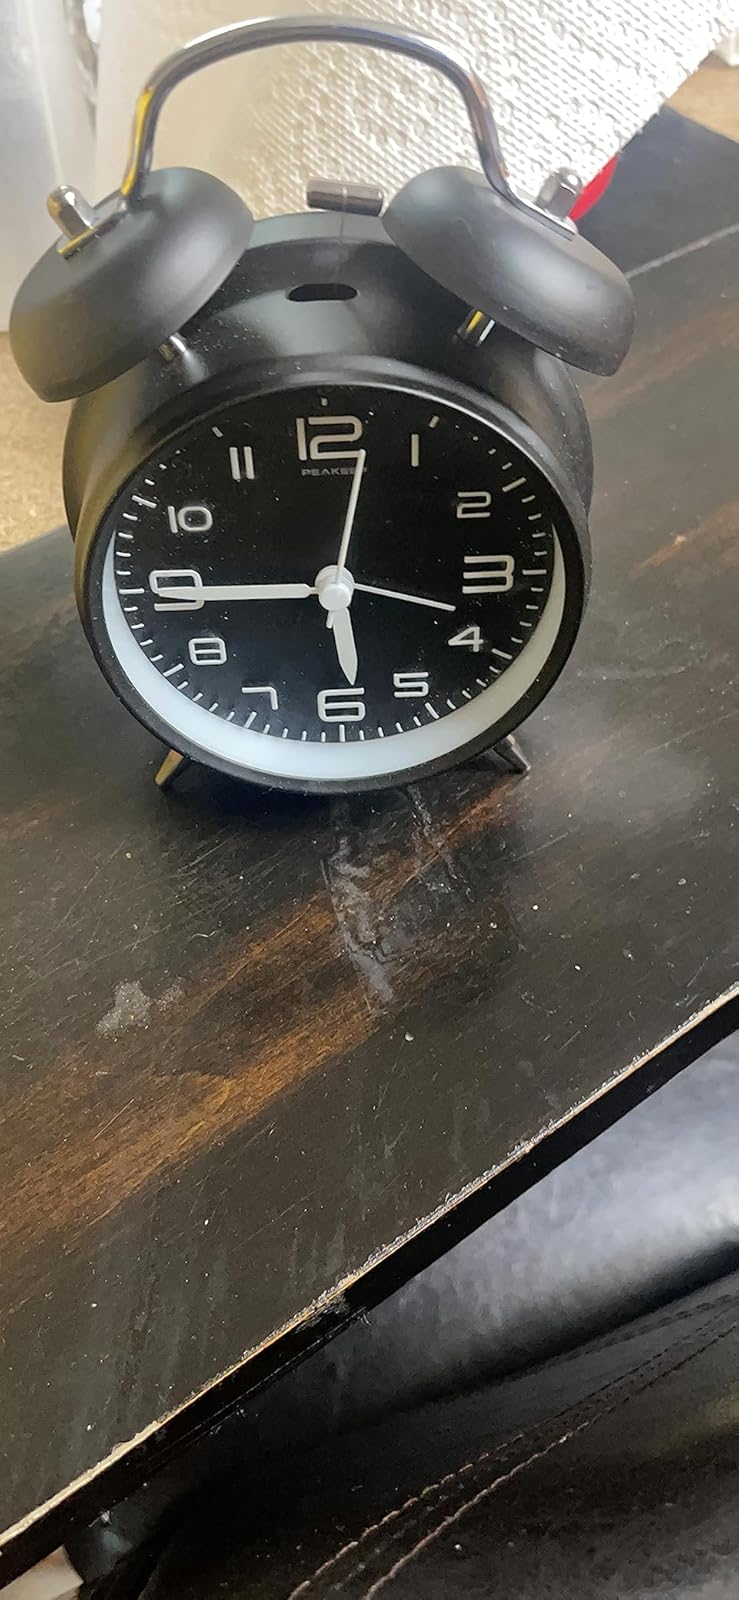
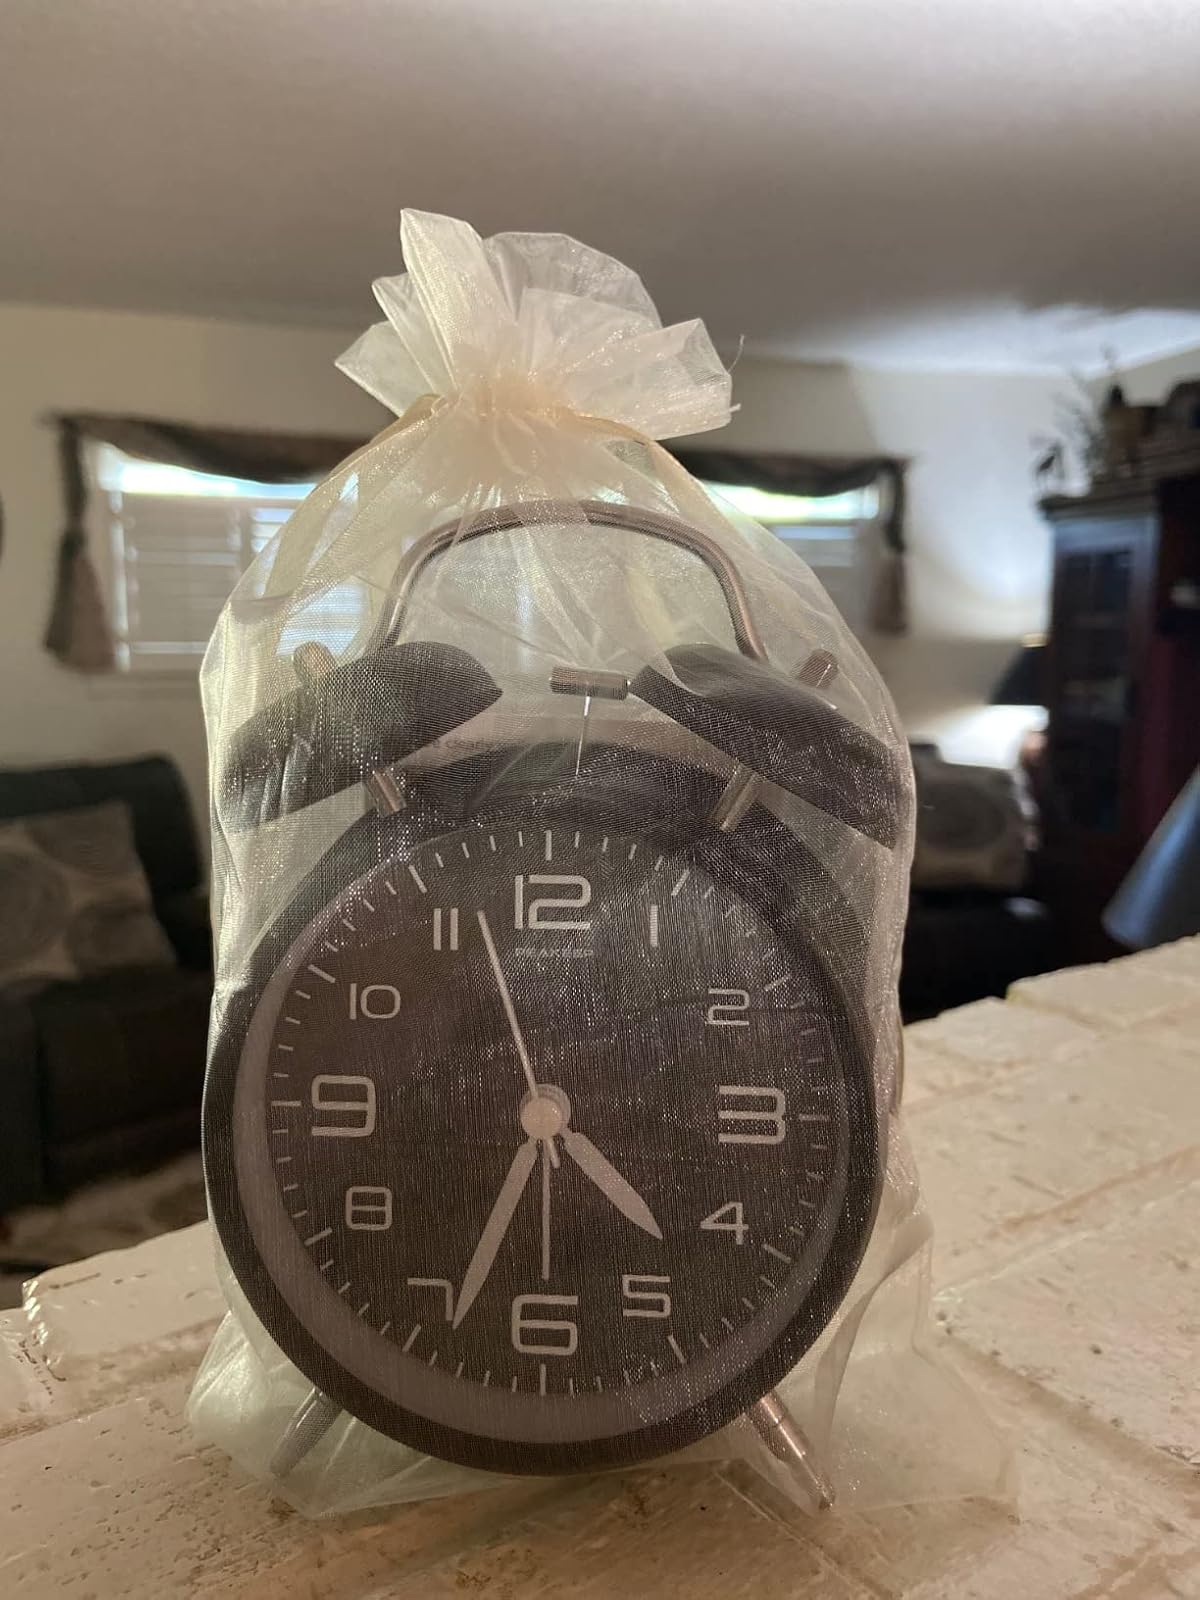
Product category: clock
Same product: yes